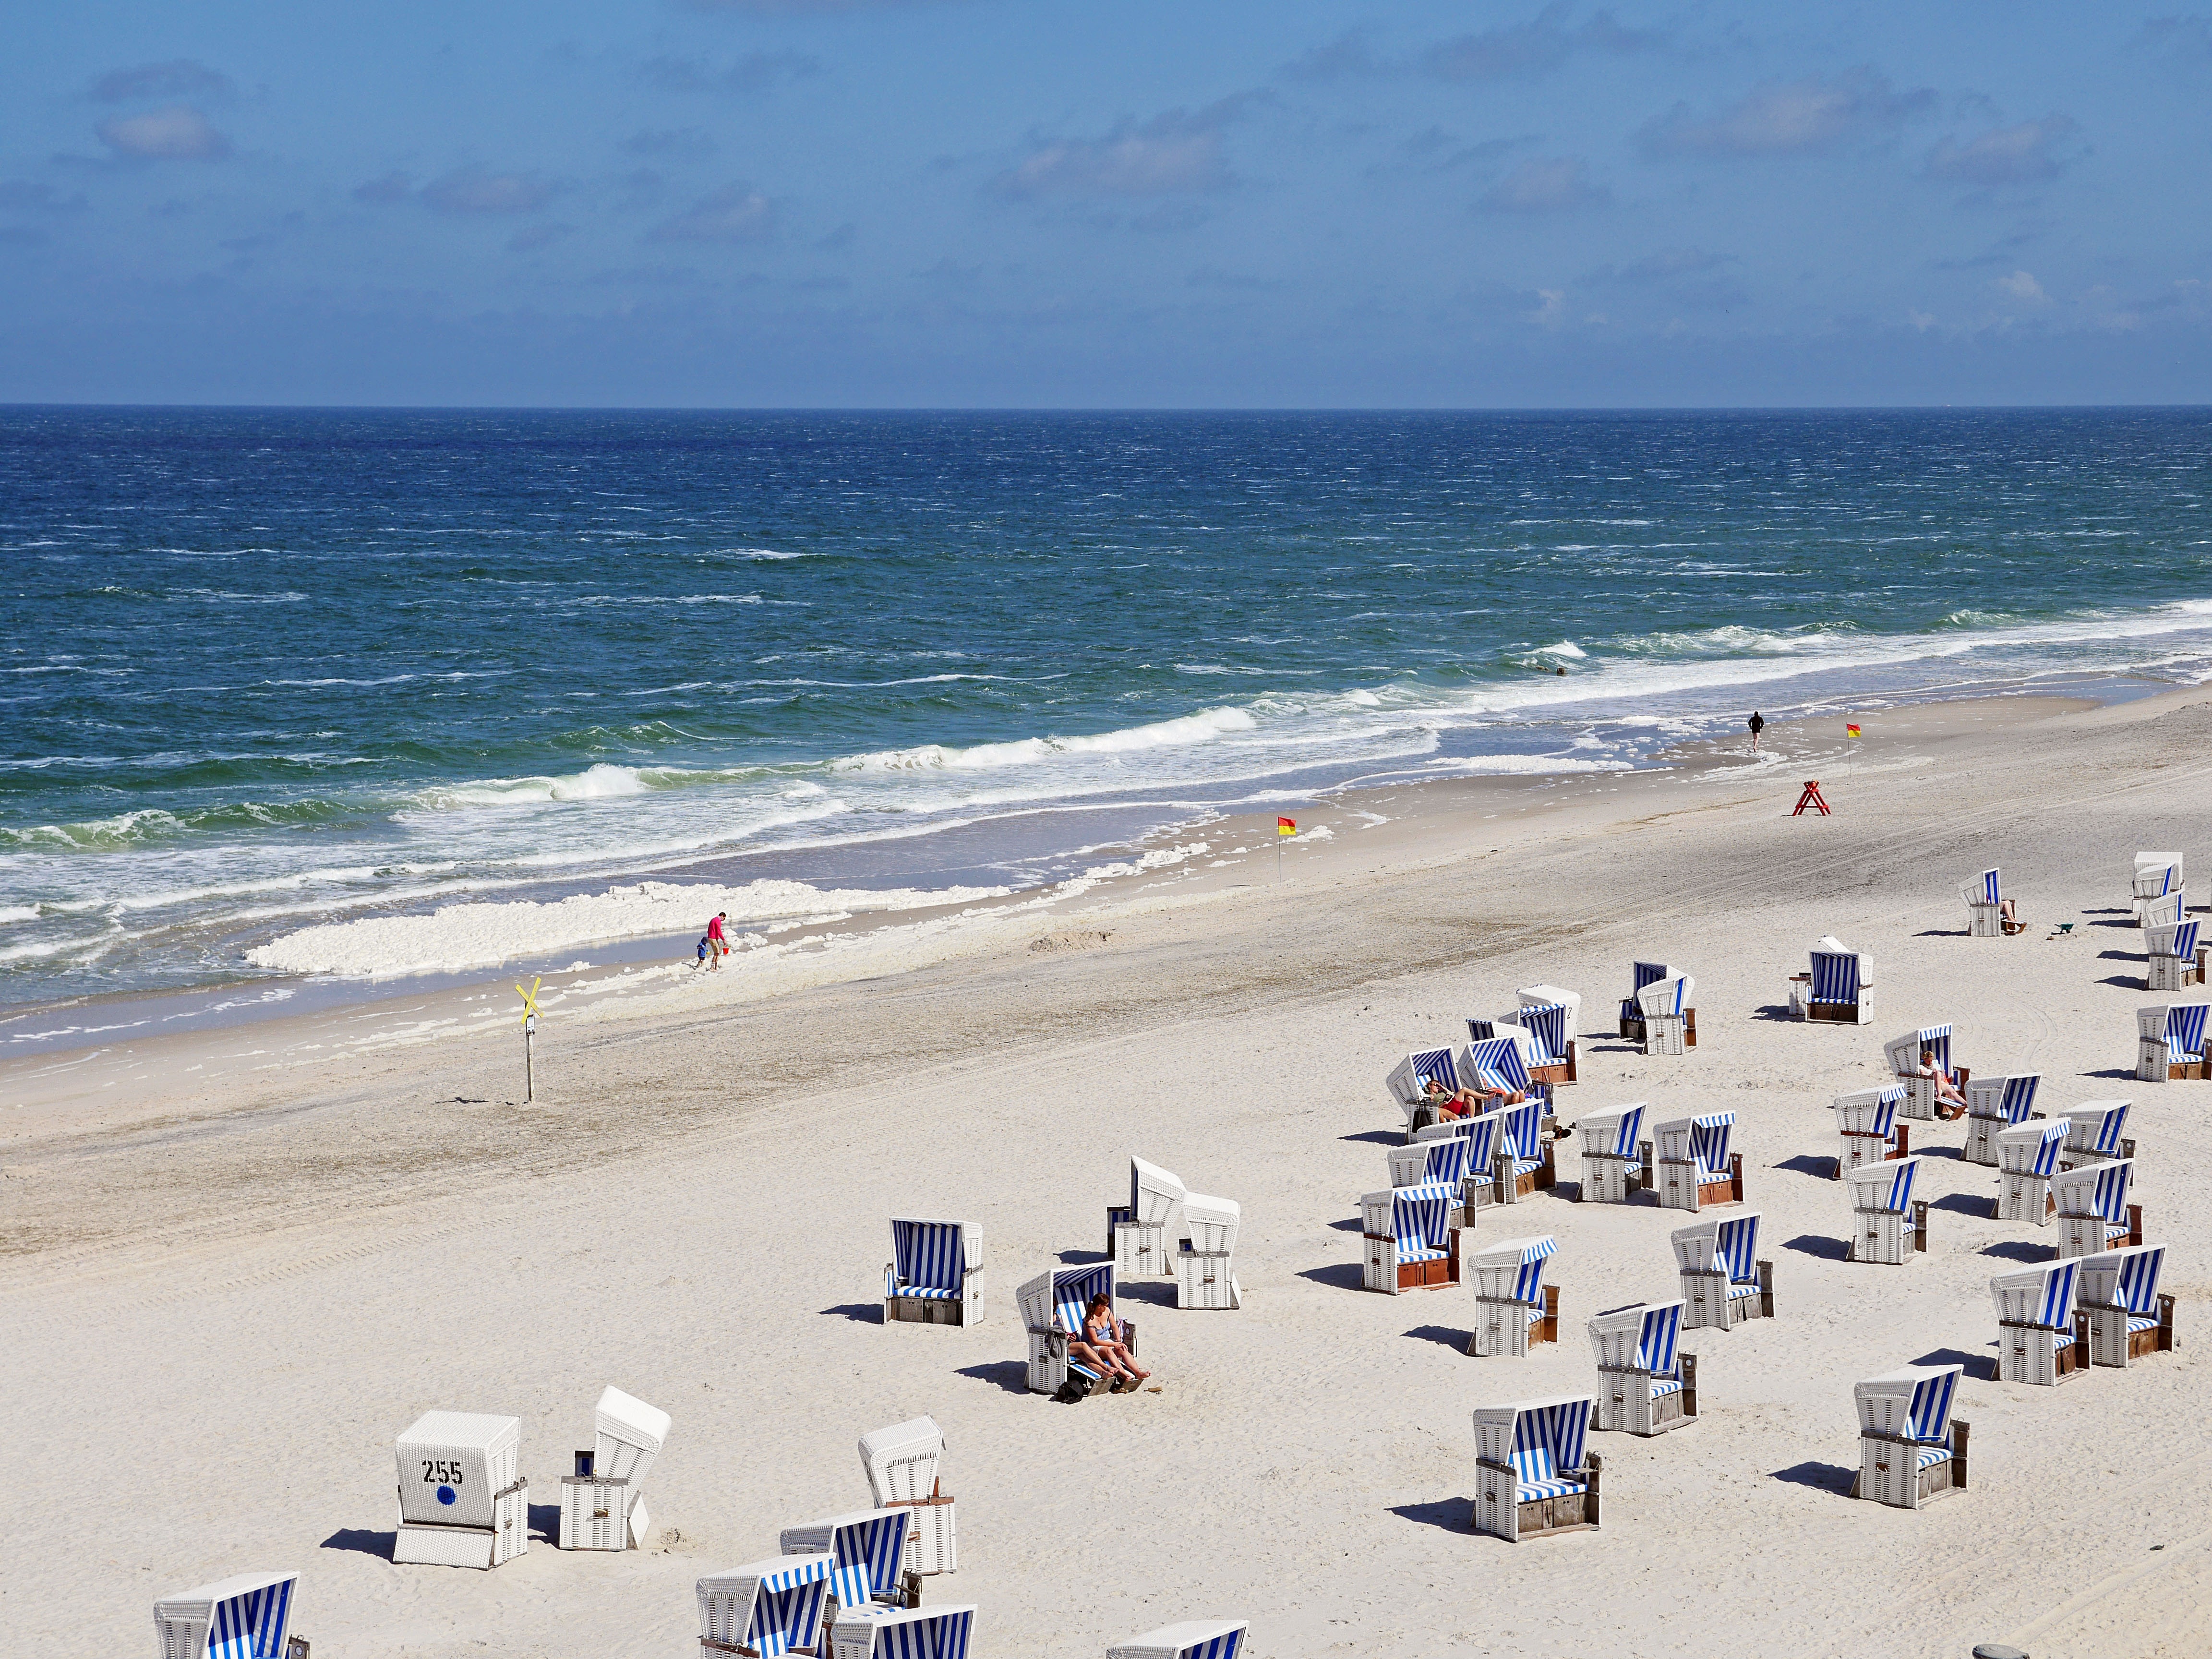
beach, sea, coast, water, nature, sand, ocean, sky, sun, shore, wave, summer, vacation, swim, surf, relax, holiday, bay, island, rest, body of water, relaxation, holidays, overview, north sea, cape, swell, recovery, clubs, sand beach, sylt, beach life, kampen, red cliff, wind wave